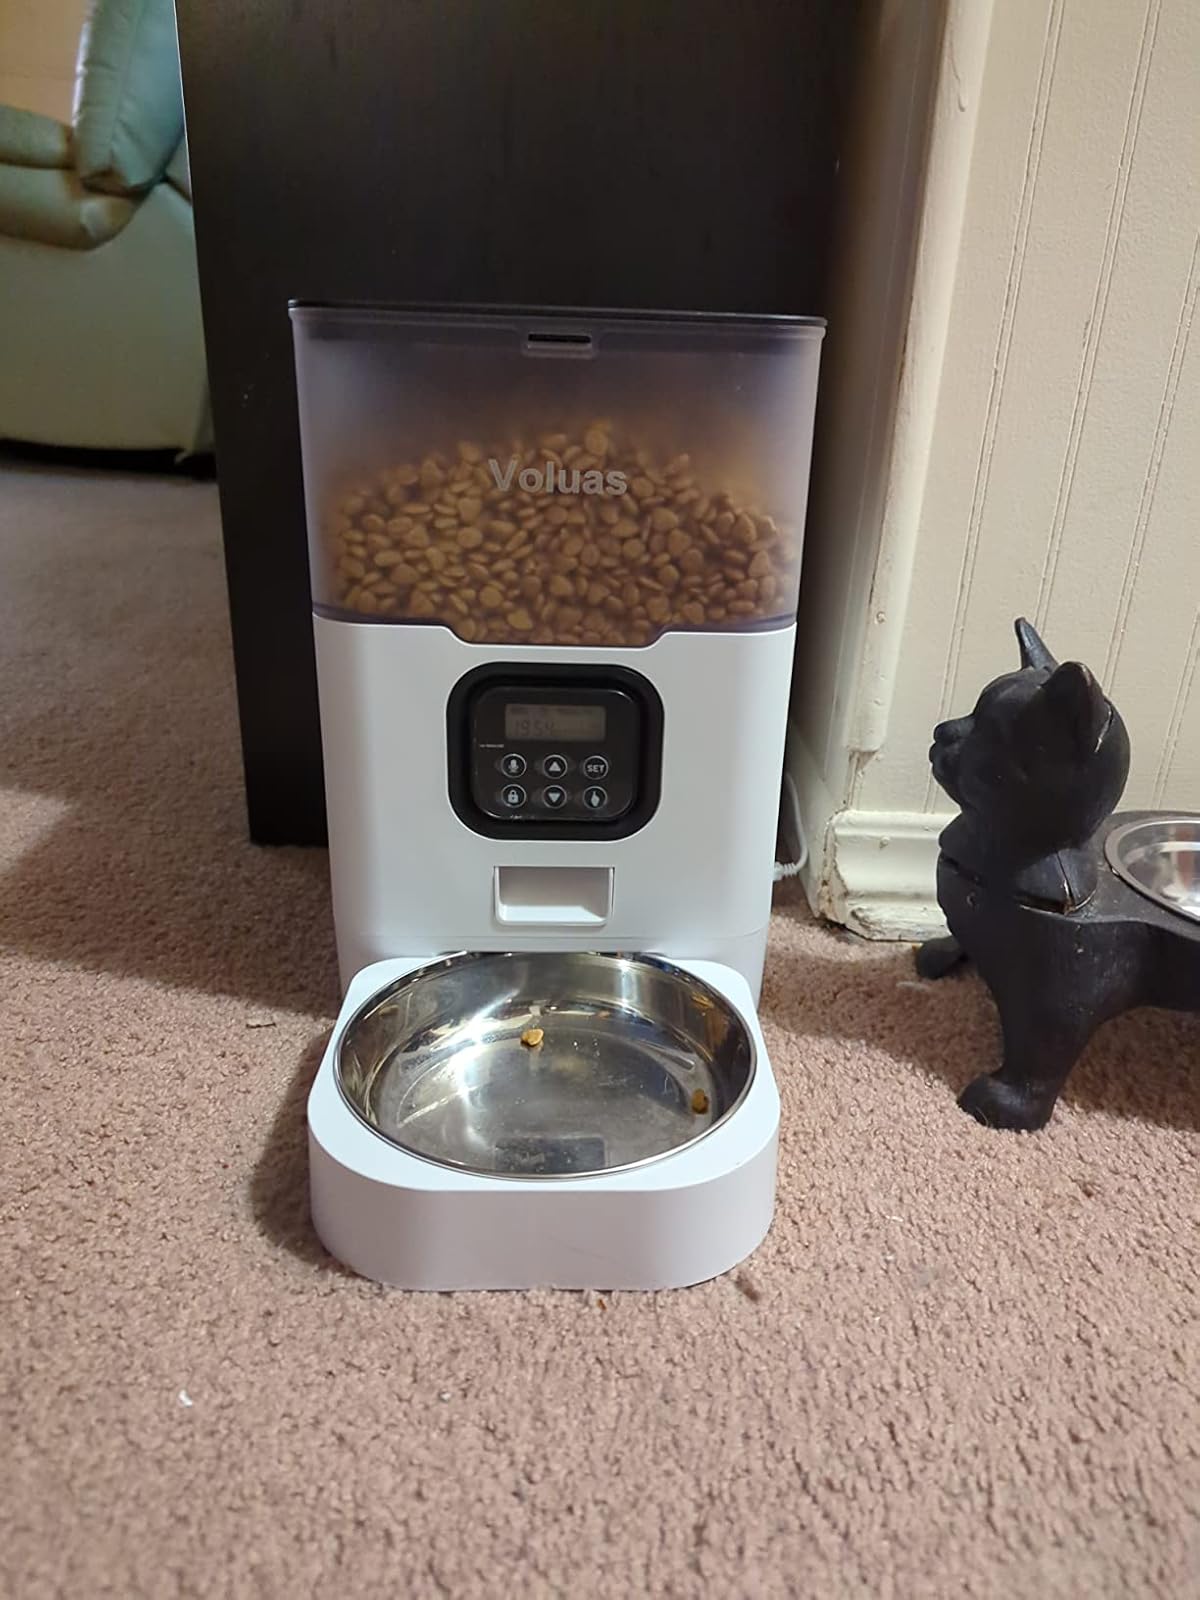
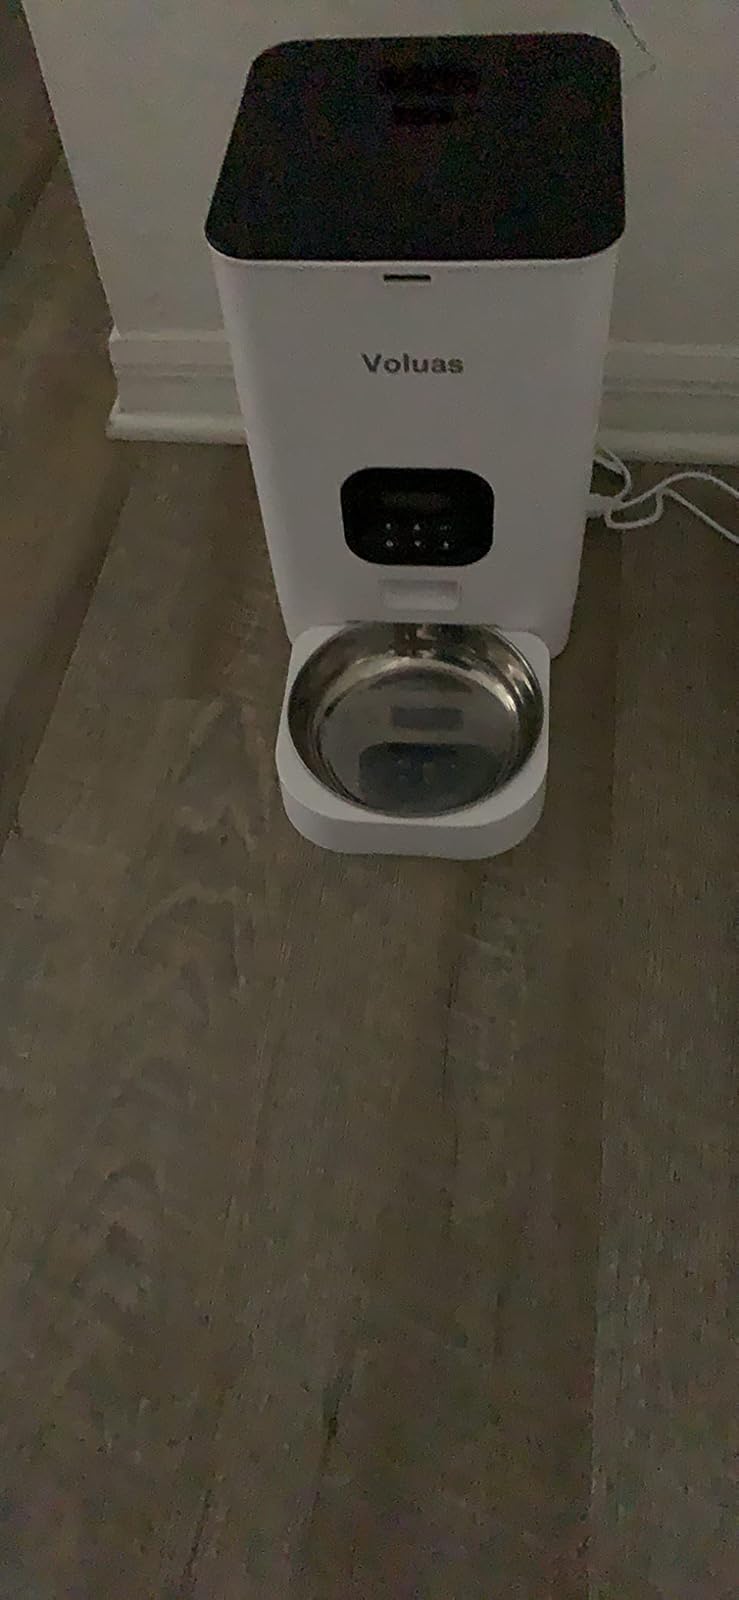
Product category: items_feeder
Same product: no